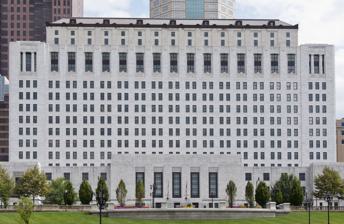
Building: Ohio Judicial Center
Country: United States of America
Year built: 1933
Offices and courtroom of the Ohio Supreme Court in Columbus Thomas J. Moyer Ohio Judicial Center Former names Ohio State Office Building, Ohio Departments of State Building Alternative names Ohio Judicial Center, Moyer Judicial Center General information Architectural style Art Deco Address 65 South Front Street, Columbus, Ohio Named for Chief Justice Thomas J. Moyer Construction started 1930 Completed 1933 Inaugurated 1933; May 15, 2004 Renovated 2001-04 Cost $6.5 million Technical details Material Concrete, marble, copper Floor count 14 Floor area 415,000 sq ft (38,600 m 2 ) Grounds 2.1 acres (0.85 ha) Design and construction Architect(s) Harry Hake Website www .sconet .state .oh .us /MJC Ohio State Office Building U.S. National Register of Historic Places Coordinates 39°57′37.048″N 83°0′8.604″W / 39.96029111°N 83.00239000°W / 39.96029111; -83.00239000 NRHP reference No. 90001908 (original) 100007452 (increase) Significant dates Added to NRHP December 18, 1990 Boundary increase February 17, 2022 The Thomas J. Moyer Ohio Judicial Center is a state courthouse, office building, and library in Columbus, Ohio , in the city's downtown Civic Center . The building is the headquarters of the Supreme Court of Ohio , the state's highest court, as well as the Ohio Court of Claims and Ohio Judicial Conference. The judicial center is named after the court's former chief justice Thomas J. Moyer . The building was designed by Harry Hake in the Art Deco style. It was built from 1930 to 1933, known as the Ohio Departments Building, as it first housed Ohio state departments. The building was added to the National Register of Historic Places in 1990. Beginning in 2001, an extensive renovation restored the building, and set it up to be used for the Supreme Court of Ohio. The building reopened in 2004, marking the first time the court was established in a building solely for the judiciary, and the first time the building was open to the public. History The Supreme Court of Ohio was founded in the state constitution, approved in 1802. It was located in the Ohio Statehouse beginning in 1857 and moved into the Statehouse Annex in 1901. In the next few decades, Ohio's government added more employees within the statehouse buildings, with multiple departments outgrowing their spaces there. The idea to house these departments was first proposed in 1913. The first consolidation took place in 1921 with multiple departments moving into the Hartman Hotel , with no renovation since its operation as a hotel. Discussion of whether to build a new structure shifted to where to build and how to finance the construction. In 1929, the city of Columbus donated 2.1 acres (0.85 ha) to the state for the offices, spurring further development of the project. Land was cleared at the site in 1930. One of the buildings razed for the new office building was a White Castle restaurant, the first of this chain opened in Columbus. The building, at 49 S. Front Street, opened five months prior, on June 3, 1929. Cincinnati-based architect Harry Hake was hired to design the building. He wrote 292 pages of specifications, a design estimated at $5 million, with $1.5 million of that used to purchase additional property, financed by a statewide property tax. Construction was tumultuous, with Hake having been hired just three months before the start of the Great Depression . The building's construction began in 1930, often delayed by labor disputes. During construction, on April 14, 1932, a gas explosion significantly damaged the building, killing 11 people and injuring 50. Multiple windows were destroyed, along with staircases up to the fifth floor, and the bronze doors on the building's west side were blown off their hinges. Repairs were made promptly, adding a cost of $750,000, bringing the cost to over $6.5 million. The building was completed in 1933. The building was named the Ohio Departments Building, as it housed the Industrial Commission of Ohio, State Library of Ohio , Ohioana Library Association , and the departments of Aeronautics , Agriculture , Commerce , Education , Health , Highways , Public Welfare , Public Works , Industrial Relations and Taxation . During Ohio Statehouse renovations in the early 1990s, the building was also home to the Ohio House of Representatives . In 1997, the Ohio government set aside funds to move the Supreme Court of Ohio to the Ohio Departments Building; the court had been located in the Rhodes State Office Tower since 1974. In 1998, the Ohio General Assembly approved renovations to the building which would convert it into the judicial center. Columbus-based architecture firm Schooley Caldwell was hired to make the renovations. Beginning in 2001, the building's detailwork was restored, while its utilities were modernized. The Grand Concourse and original hearing rooms were restored, and the State Library was converted to the Supreme Court Law Library. Completed in 2004, the building reopened on February 17, and the Supreme Court of Ohio became its largest tenant. It marked the first time the court was established in a building solely for the judiciary, and the first time the building was open to the public. Its reopening ceremony was attended by then-U.S. Chief Justice William Rehnquist , Thomas J. Moyer, and about 170 other judges. Operations The building is home to the Supreme Court of Ohio , the state's highest court, as well as the Ohio Court of Claims and Ohio Judicial Conference. Attributes and design The Grand Concourse It is located on South Front St., on the east bank of the Scioto River . The building was carefully planned on the center of the riverfront, with reflecting pools, lawns terraces, trees, and shrubs situated around it. The Scioto Mile Promenade , completed in 2015, lies directly across from it. The building was designed by Cincinnati-based architect Harry Hake . It has 14 stories, white marble exterior facades, and Art Deco designs detailed with metals, tiles, colored marble, mosaics, and murals. The streamline shape of the building depicts its function through its large exterior mass. Its office space is expressed by its large, unadorned middle shaft, while its public lobbies and hearing rooms are expressed through the projecting stories on its west side. The State Library of Ohio was represented through the large windows at the top of the building, with its stack area in the stepped-back building crown. The building's Civic Center Drive entrance has three sets of heavy bronze doors, sculpted by Alvin Meyer. The doors have bronze cast panels depicting elements of early American history, including Ohio's mounds. The doors are overlaid with large bronze grills silhouetting Native American tribal symbols. The state and federal seals are carved between each door, with their respective flag flying above each. The judicial center features about 170 works of art between its interior, exterior, and grounds. The works, primarily by Ohio artists, were together valued at $935,000 around 2008. The collection includes Gavel , a massive gavel sculpture created in 2008 and installed in the south reflecting pool on the building's grounds. The sculpture is the largest and most expensive at the judicial center. Interior The judicial center's first floor holds the Grand Concourse, its courtroom, hearing room, and a meeting room. Its ground floor includes the Civic Center Lobby and Visitor Education Center. The eleventh floor holds the Law Library, including a reading room and art galleries. The courtroom was formerly the building's largest hearing room, while the Law Library was converted from its former use as the State Library of Ohio. Visitor Education Center The building's Visitor Education Center includes exhibits about the history, role and responsibility of the Ohio court system. Free tours are available to the public on weekdays between 9:00 am and 4:00 pm. Gallery West entranceway East entrance South facade At night Gavel sculpture Mosaic ceilings East doors One of numerous industry murals See also National Register of Historic Places listings in Columbus, Ohio References